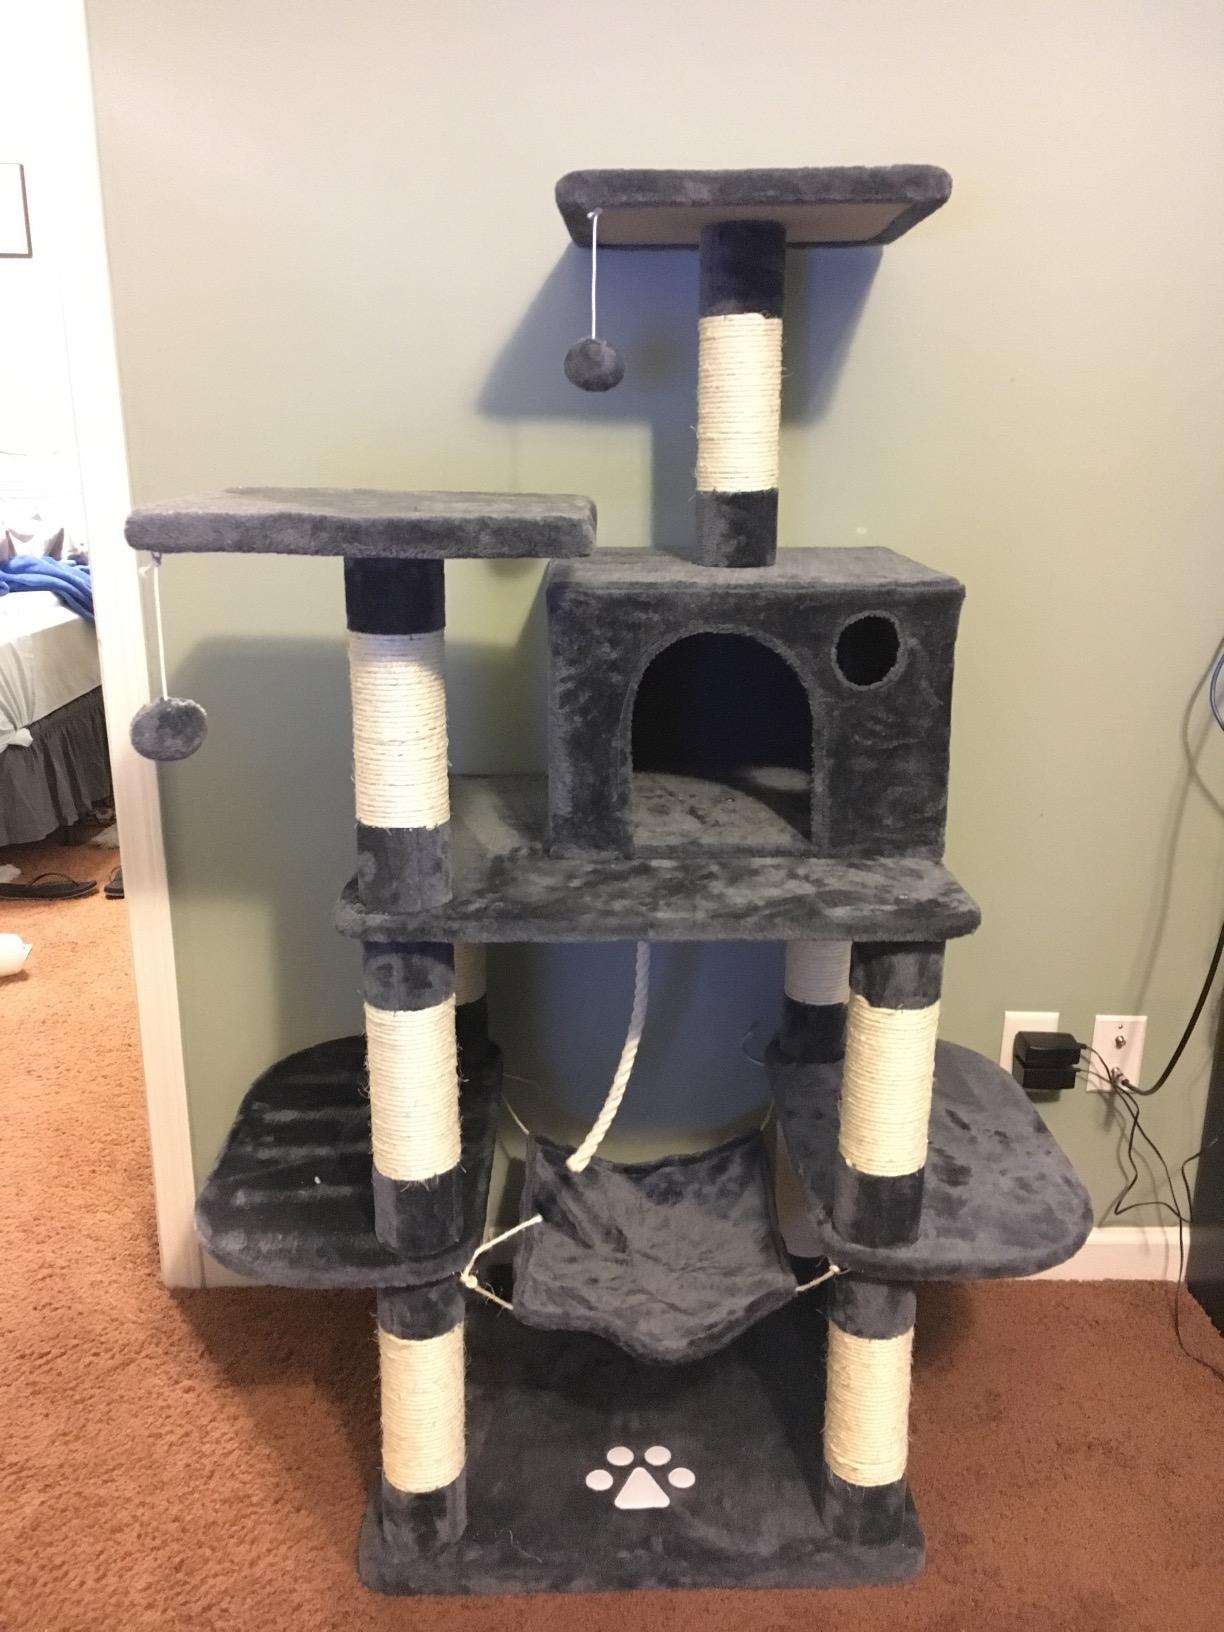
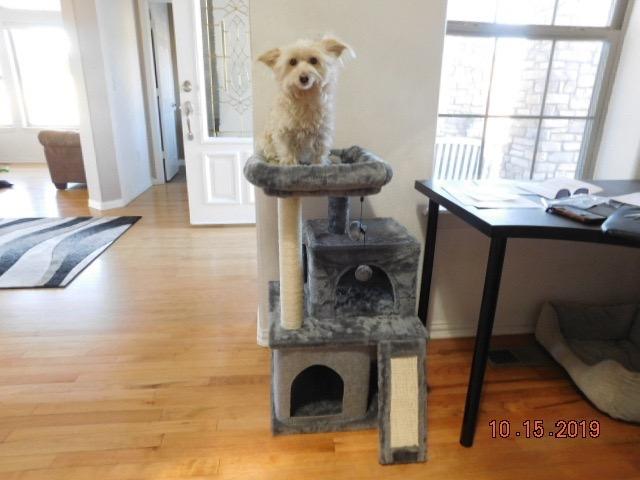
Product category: items_cat tree
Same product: no